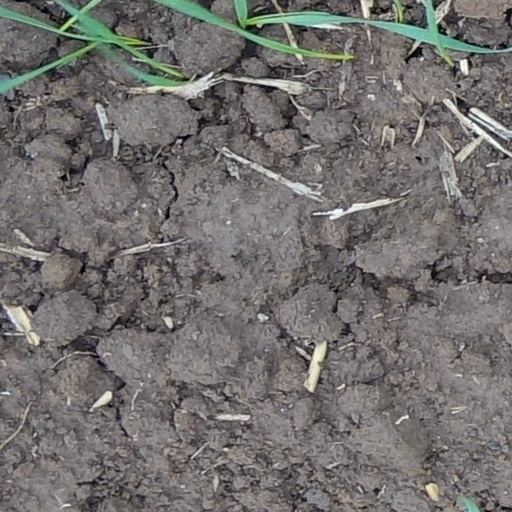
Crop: wheat